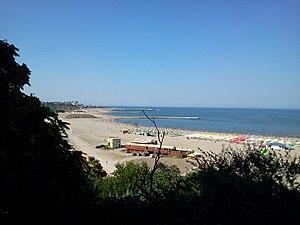
Constanța, parfois écrit Constanza, en grec Κωνστάντζα / Konstantsa, en turc : Köstence, en bulgare Кюстѐнджа, est une ville portuaire de l'est de la Roumanie située sur les rives occidentales de la mer Noire : elle est le chef-lieu du județ de Constanța en Dobrogée.